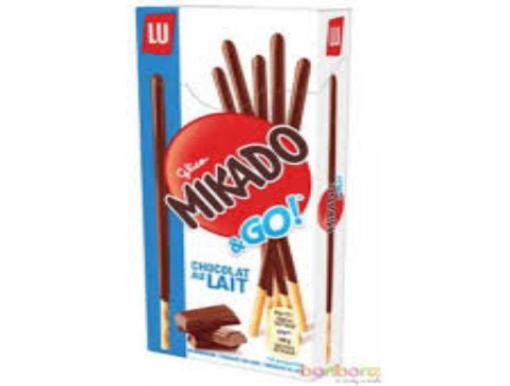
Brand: mikado
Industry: Food